Agatha Christie

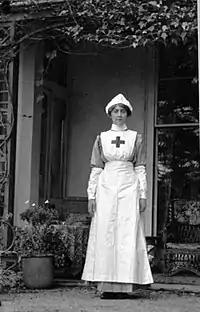
Christie as a nurse in the Voluntary Aid Detachment of the British Red Cross. She is pictured in 1915 outside her childhood home of Ashfield.

With the outbreak of World War I in August 1914, Archie was sent to France to fight. They married on Christmas Eve 1914 at Emmanuel Church, Clifton, Bristol, close to the home of his mother and stepfather, when Archie was on home leave. Rising through the ranks, he was posted back to Britain in September 1918 as a colonel in the Air Ministry. Christie involved herself in the war effort as a member of the Voluntary Aid Detachment of the British Red Cross. From October 1914 to May 1915, then from June 1916 to September 1918, she worked 3,400 hours in the Town Hall Red Cross Hospital, Torquay, first as a Voluntary Aid Detachment nurse (unpaid) then as a dispenser at £16 (approximately ) a year from 1917 after qualifying as an apothecary's assistant. Her war service ended in September 1918 when Archie was reassigned to London, and they rented a flat in St. John's Wood.